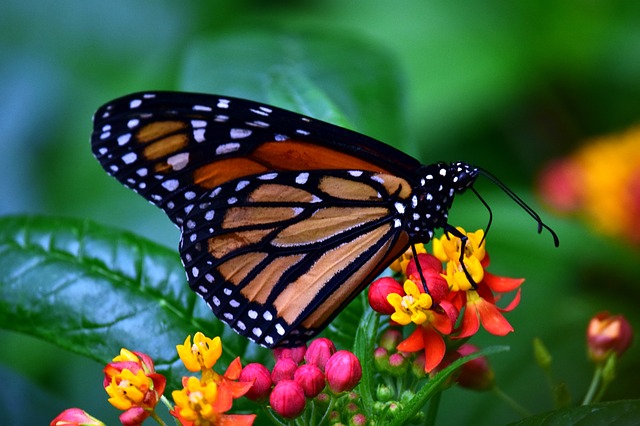
Label: butterfly